Question: Please indicate a possible affordance area of drum that can be used for striking
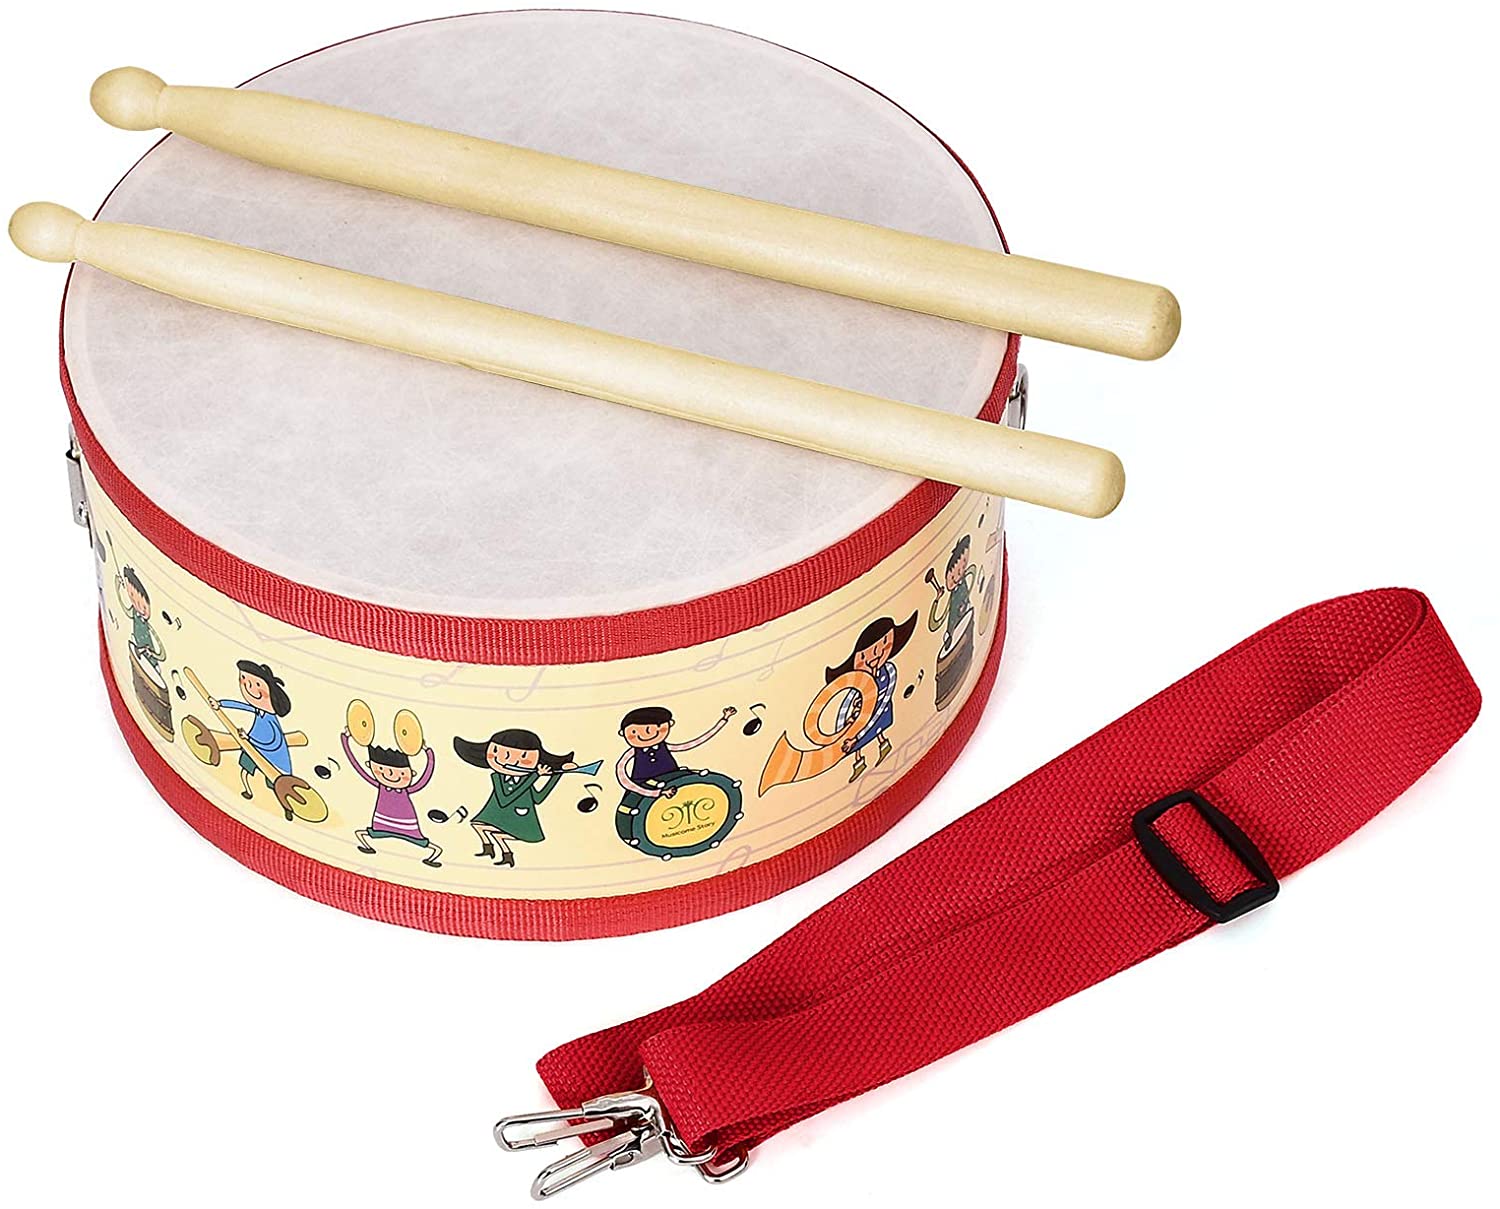
Answer: [60.092, 3.796, 1028.051, 628.224]